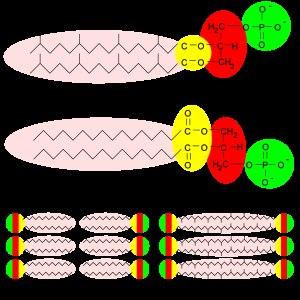
Un étherlipide, parfois appelé alcoxyglycéride, est un glycéride dans lequel une fonction alcool du glycérol, généralement l'hydroxyle du carbone en position 1, est combinée à un alcool gras par une liaison éther, contrairement aux lipides usuels, dans lesquels les groupes hydroxyle du glycérol sont combinés à un acide gras par une liaison ester.